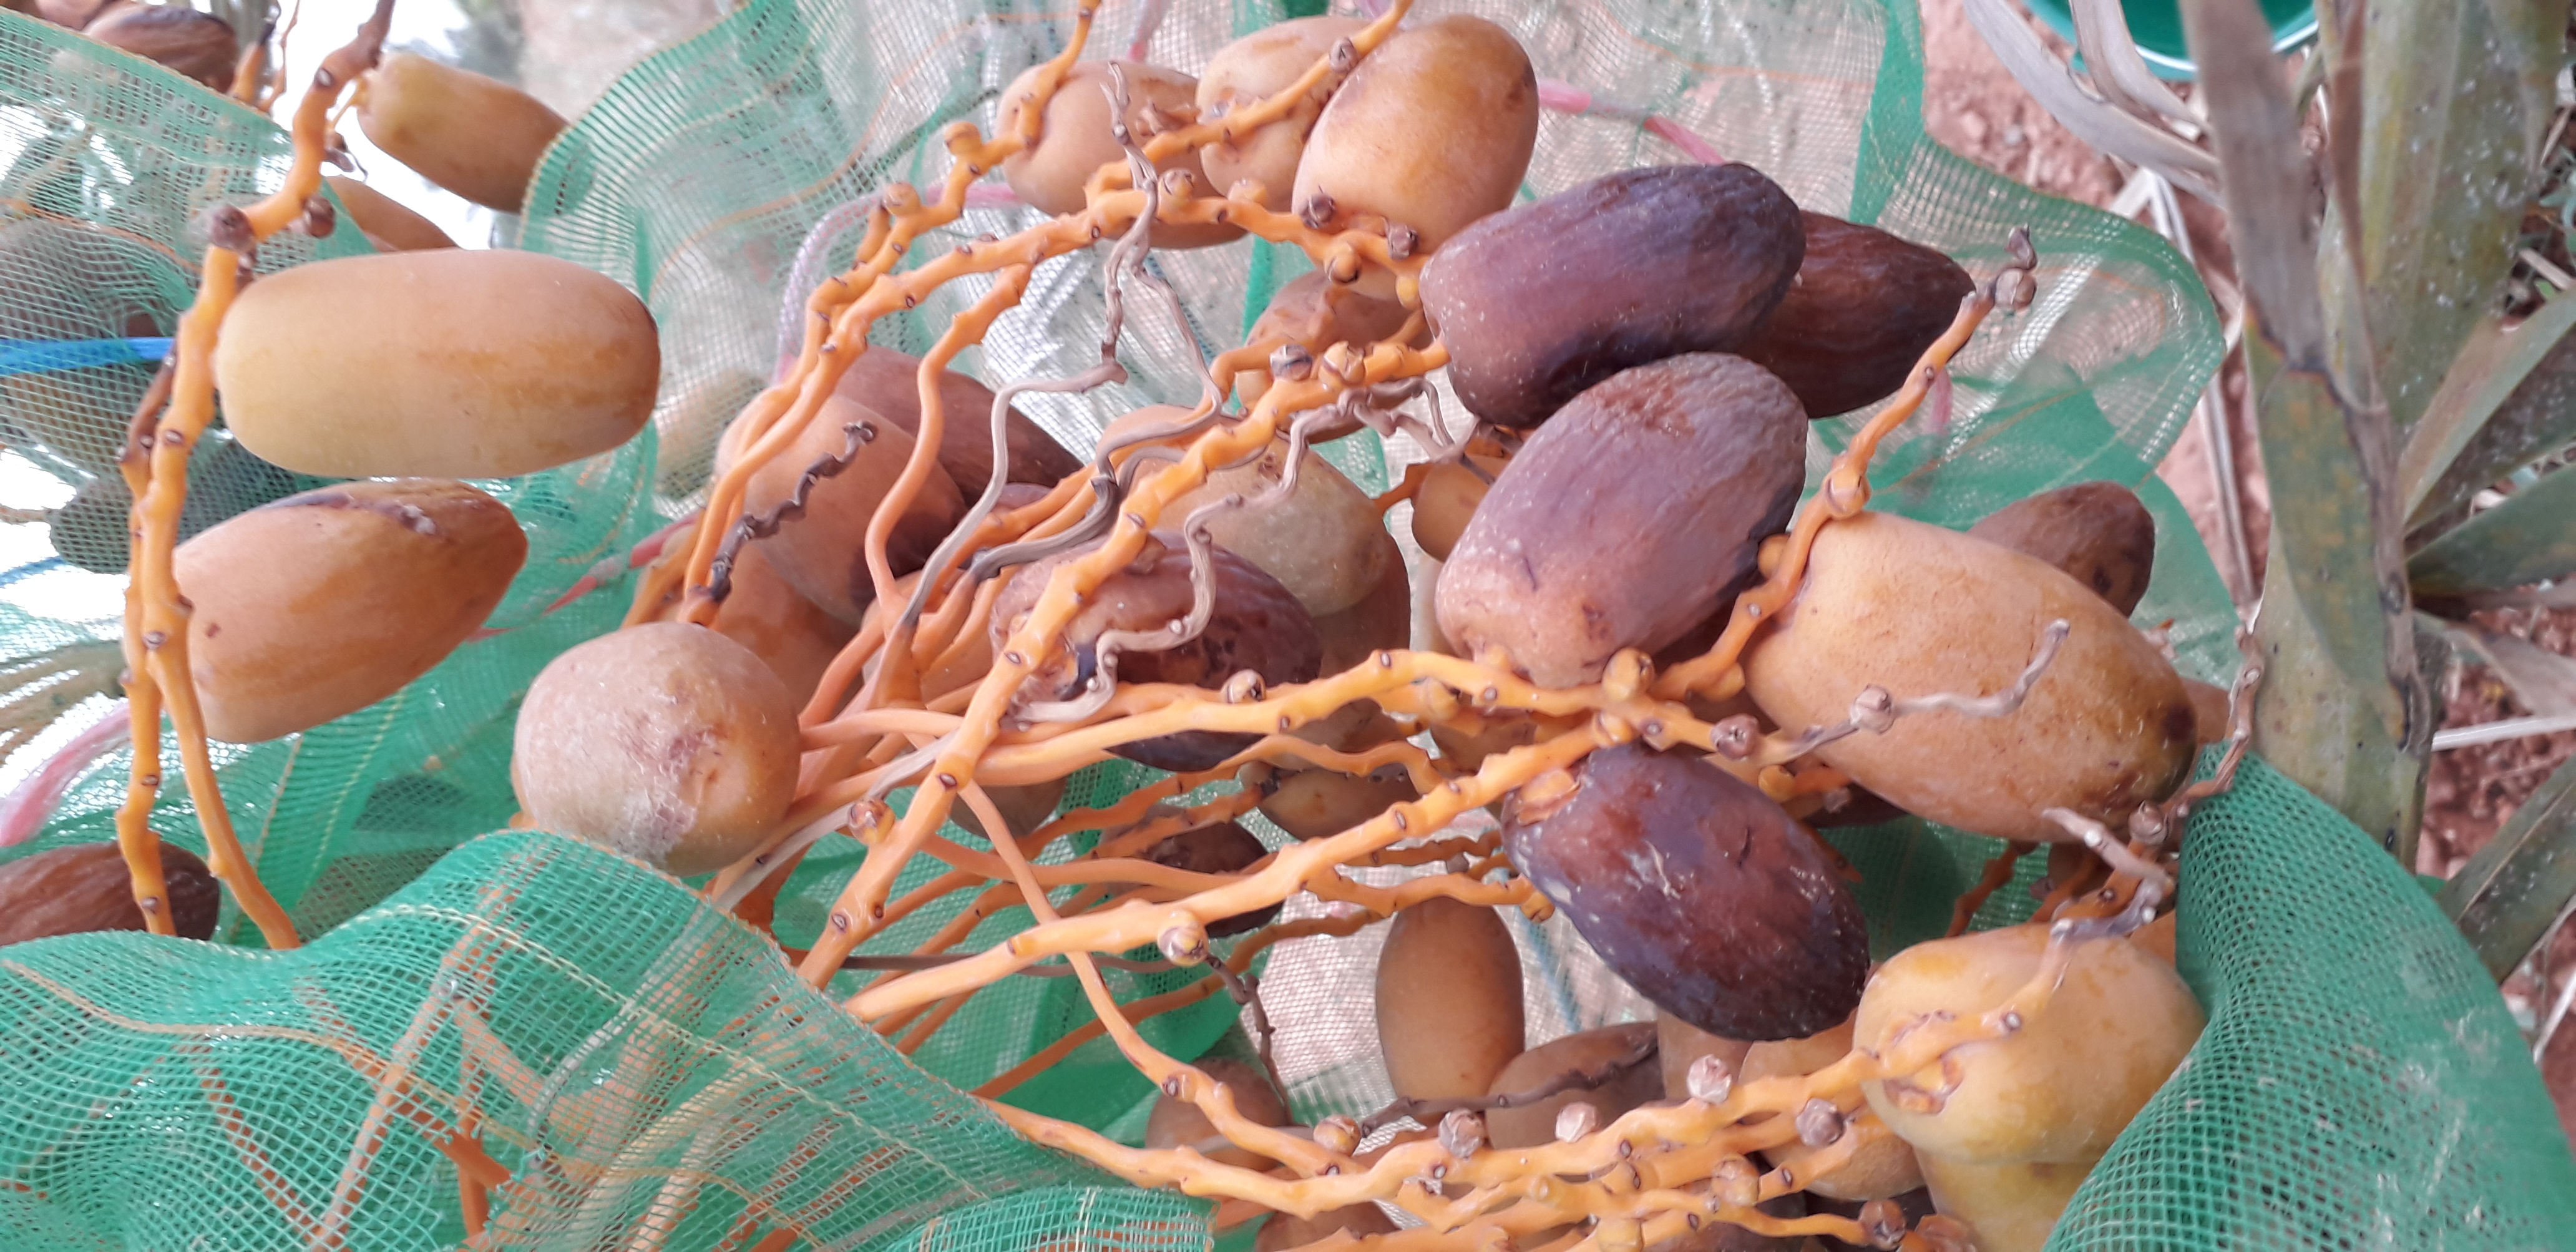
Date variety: Boumajhoul